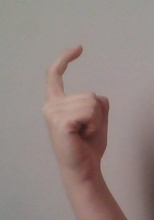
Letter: ra